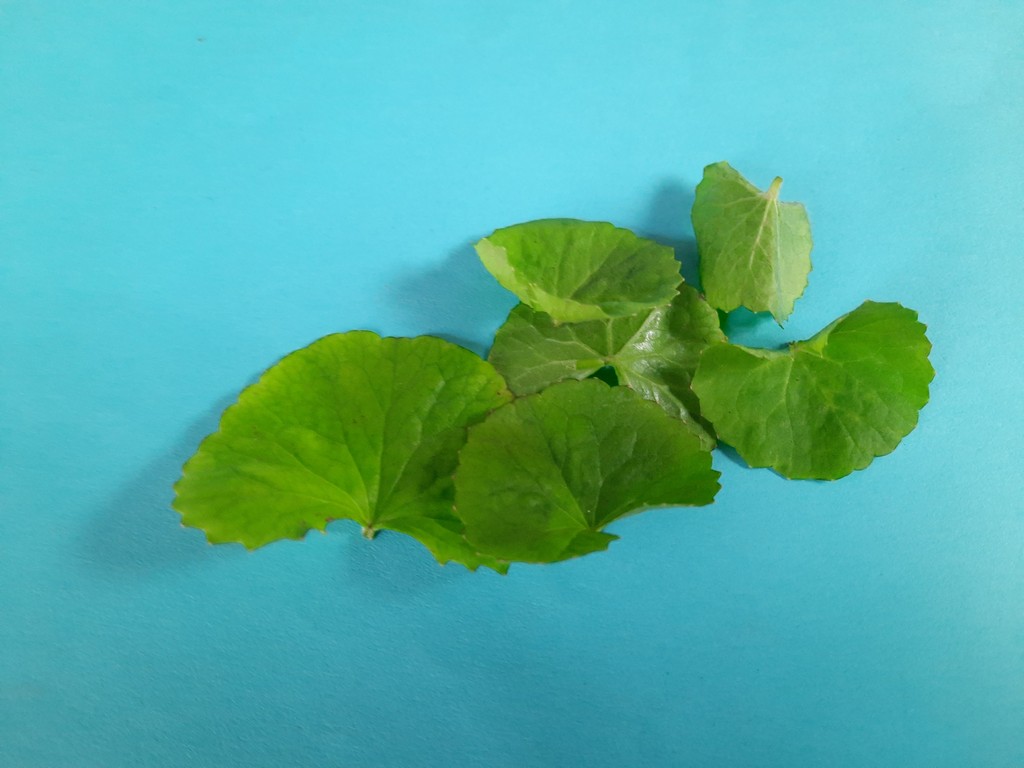
Label: Healthy